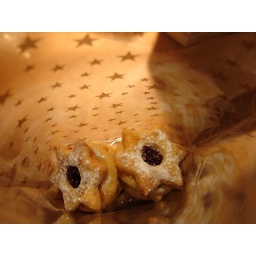
Homemade cookies for my family. I've bought special x'mas cookie bags with golden stars in Germany :D